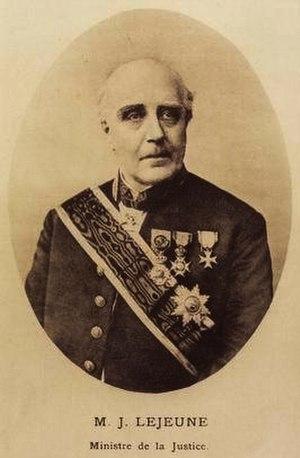
Jules Le Jeune (1828-1911) - Ministre belge de la justice
Jules-Ange-Ladislas Le Jeune, né au Luxembourg le 5 mai 1828, mort à Bruxelles le 18 février 1911, à l'âge de 82 ans et inhumé à Longlier, est un professeur à l’Université Libre de Bruxelles, avocat à la Cour de Cassation, avant de devenir ministre de la justice. Affilié au parti catholique, il fut également sénateur et nommé ministre d’État à la fin de sa vie. Il est principalement réputé pour les nombreuses réformes qu’il a menées lorsqu’il siégea comme ministre de la justice de 1887 à 1894.